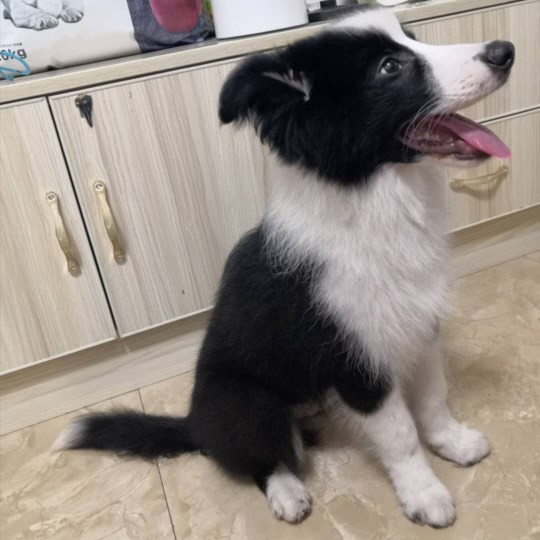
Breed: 2594-n000109-Border_collie